The Lost Boy (novella)

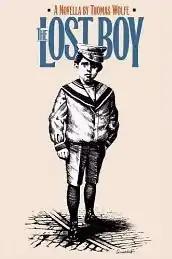
Cover of "The Lost Boy"

The Lost Boy is a novella by Thomas Wolfe. It was first published in a 1937 issue of "Redbook".